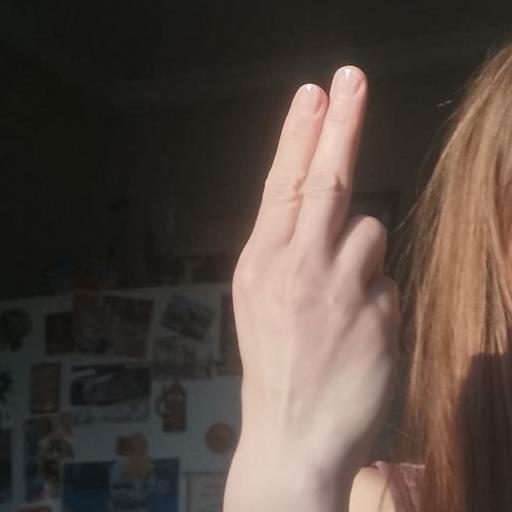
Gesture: two_up_inverted